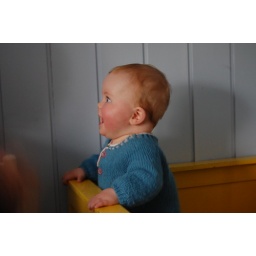
Happy baby in old beautifully painted yellow bed # 2